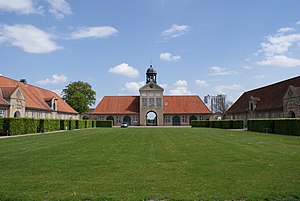
Augustenborg Slot / Galleri
Augustenborg Slot er et slotsanlæg i Augustenborg på Als i Sønderborg Kommune. Slottet og byen er opkaldt efter hertuginde Augusta, og slottet gav navn til hertugslægten Slesvig-Holsten-Sønderborg-Augustenborg, der ejede området i flere hundrede år. Slottet blev anvendt som psykiatrisk hospital fra 1932 til 2015 og tilhører i dag den danske stat. I 2016 oprettede NaturErhvervstyrelsen en afdeling på slottet.